M. D. Tahir

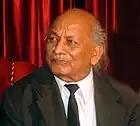
M. D. Tahir

Muhammad Din Tahir (1942 – 20 April 2008), known as M.D. Tahir, was a prominent Pakistani lawyer. He came from a Gujjar family and was born in the small village Takoli, in the district of Ambala.